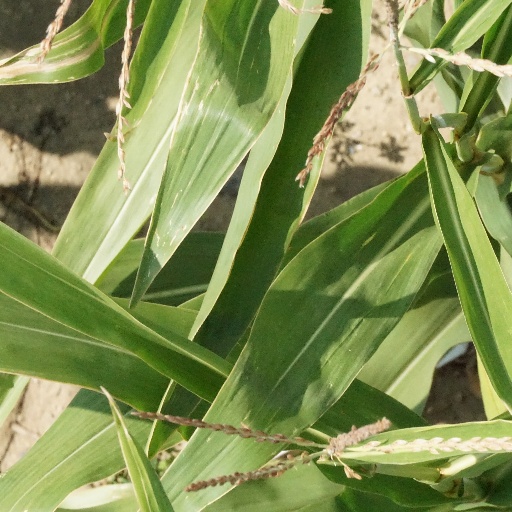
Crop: maize; corn